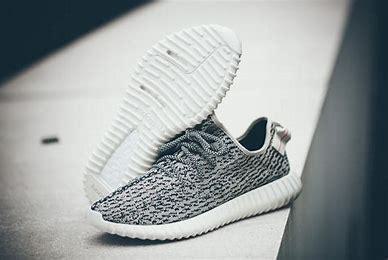
Brand: Adidas
Model: 350